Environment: real
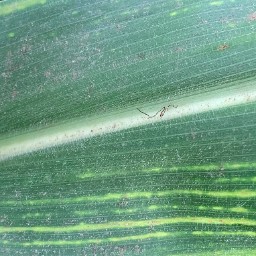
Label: lethal_necrosis